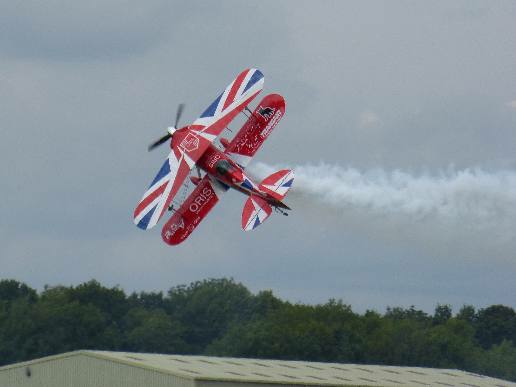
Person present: No